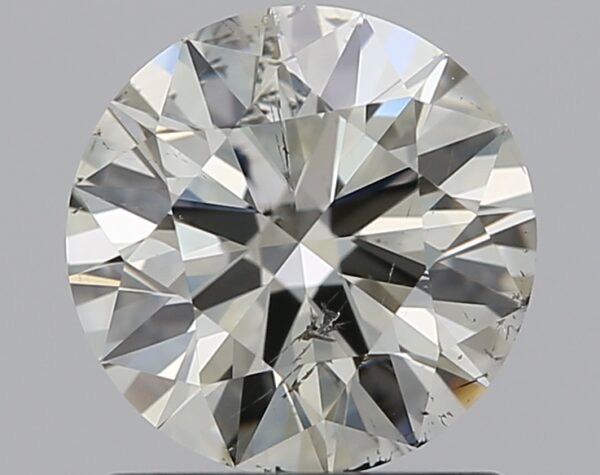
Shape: round
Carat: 1
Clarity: SI2
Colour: L
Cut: EX
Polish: EX
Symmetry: VG
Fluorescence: N
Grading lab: GIA
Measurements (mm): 6.49 x 6.52 x 3.91